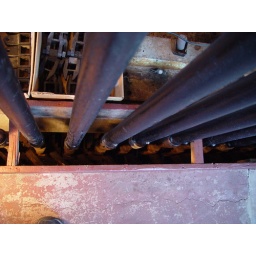
These control rods go through the floor and then outside. They are hooked to the levers upstairs in the tower control room.